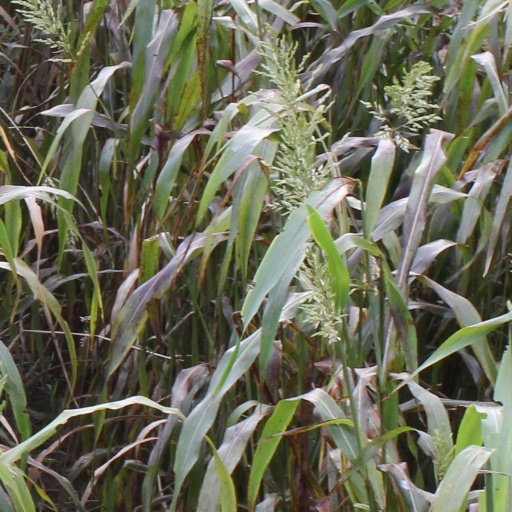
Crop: sorghum